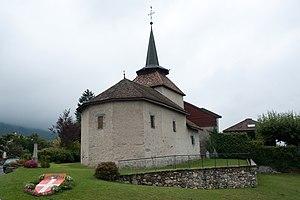
Chapelle de Maraiche à Neuvecelle This building is indexed in the Base Mérimée, a database of architectural heritage maintained by the French Ministry of Culture,
Cet article recense les monuments historiques de la Haute-Savoie, en France.
La chapelle de Maraîche est une chapelle située à Neuvecelle, en France.
Neuvecelle est une commune française située dans le département de la Haute-Savoie, en région Auvergne-Rhône-Alpes.